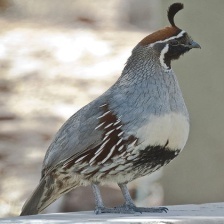
Species: GAMBELS QUAIL
Scientific name: CALLIPEPLA GAMBELII
ImageNet parent category: quail